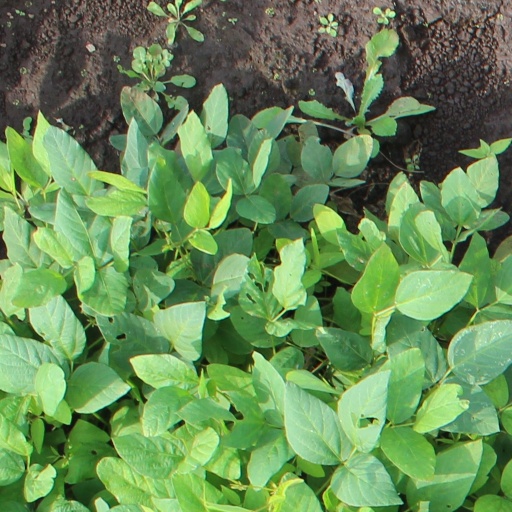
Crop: soybean